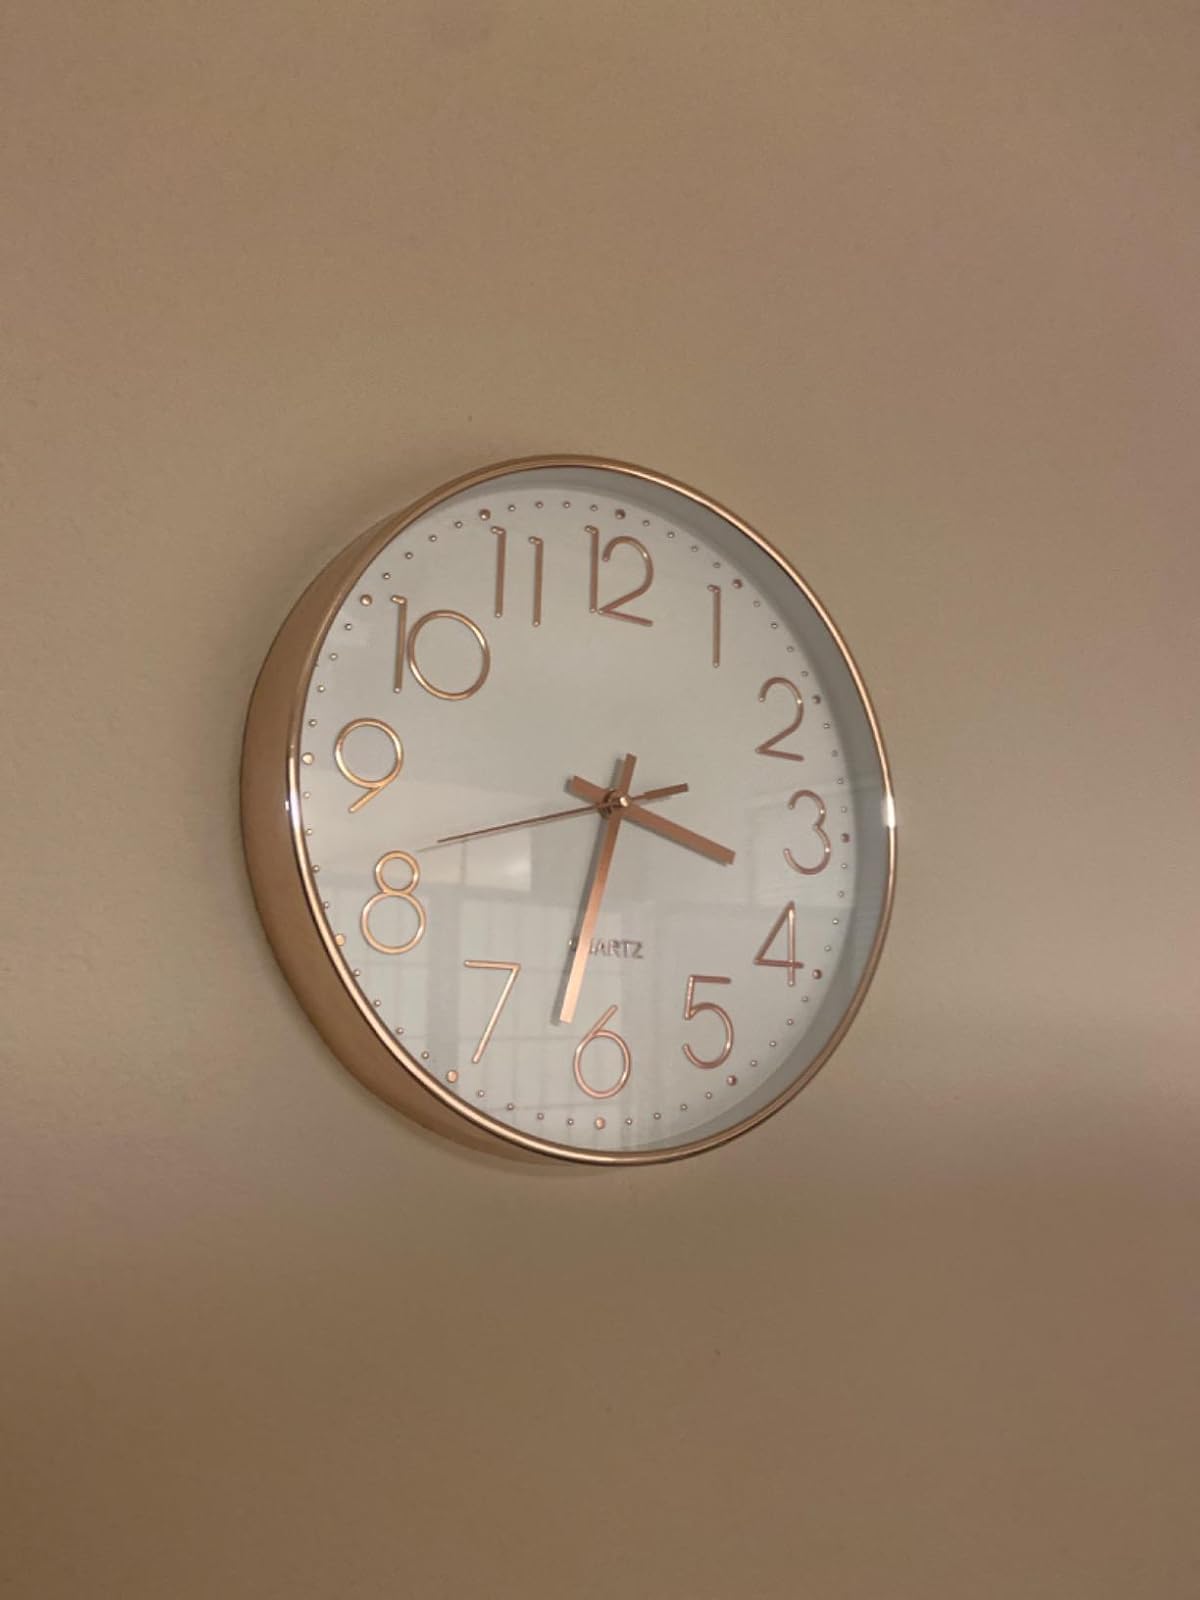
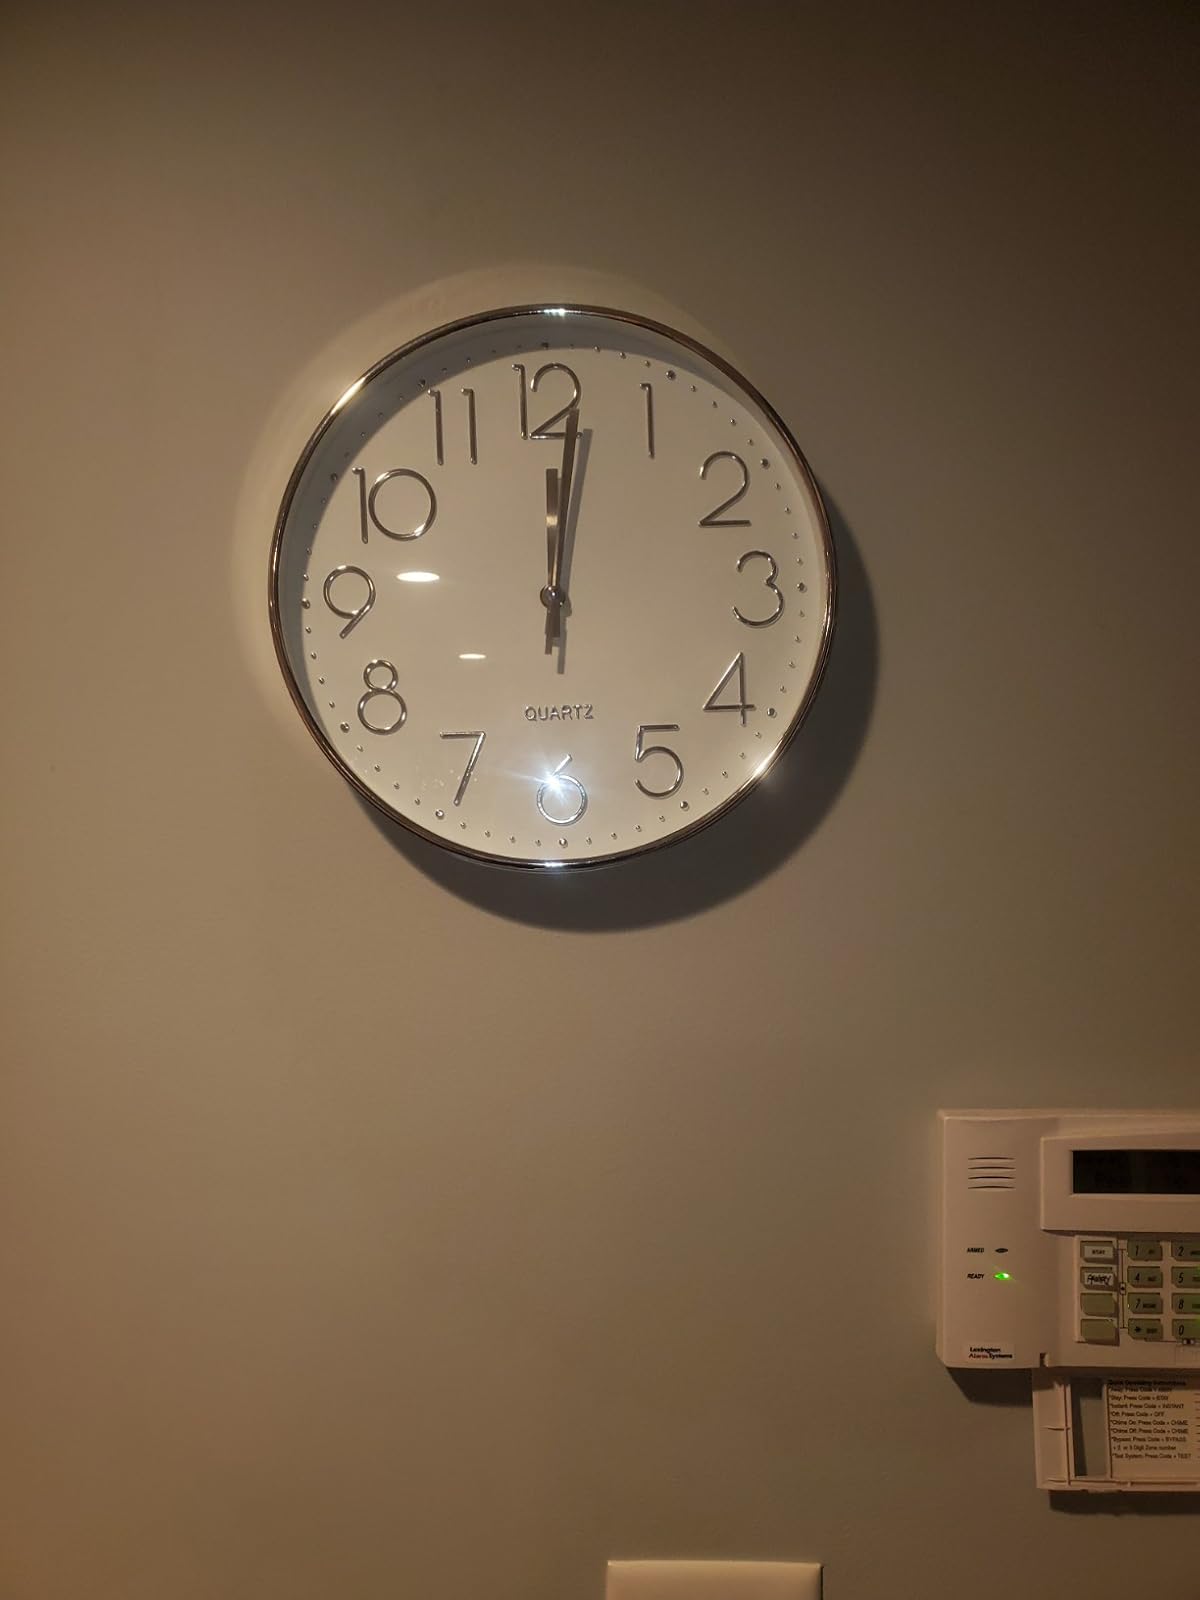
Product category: clock
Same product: no